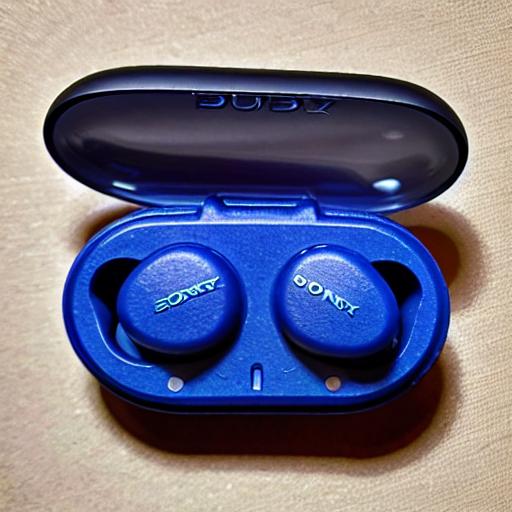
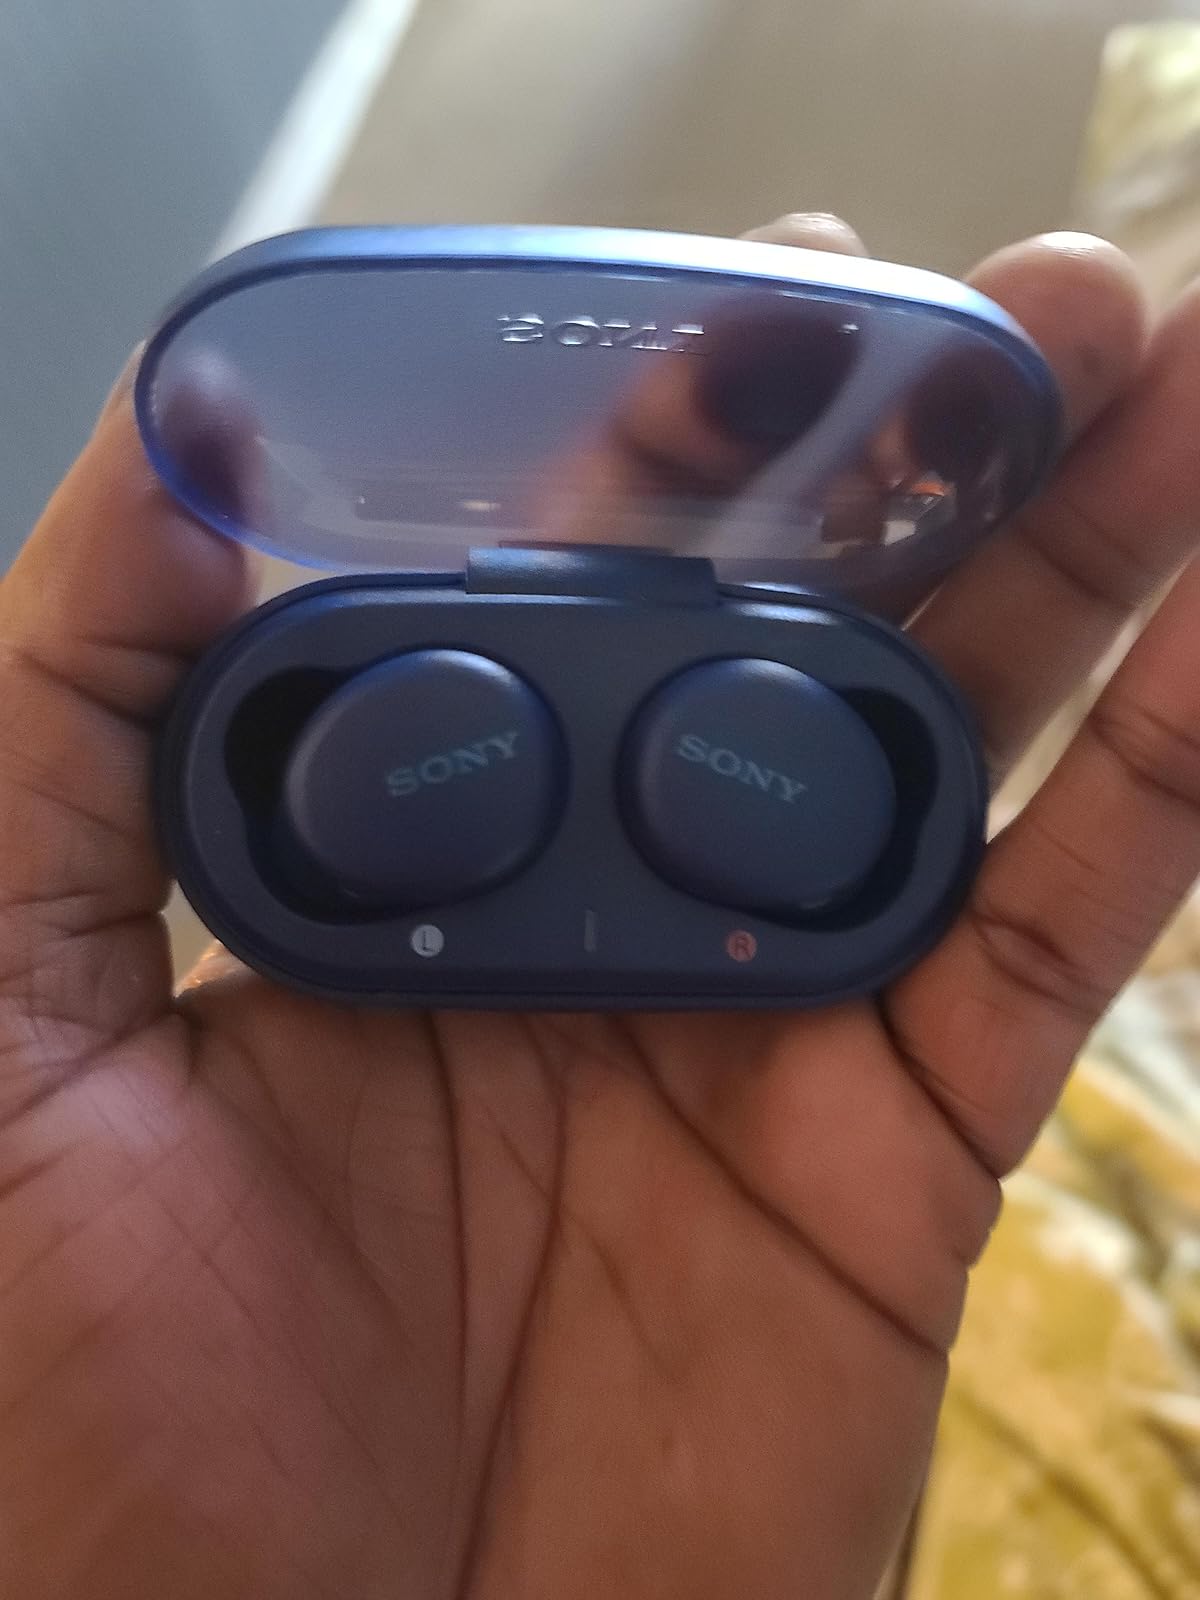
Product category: earbuds
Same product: no